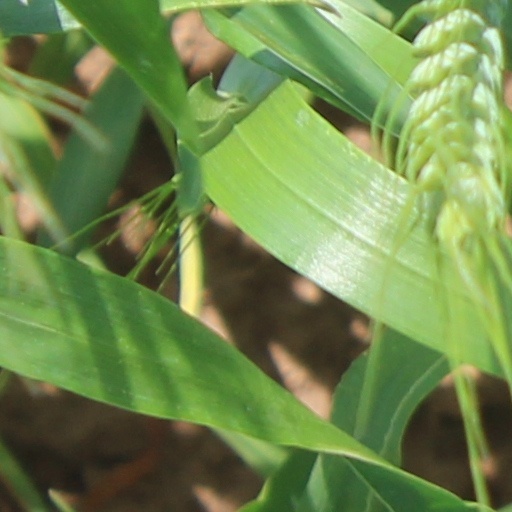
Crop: wheat